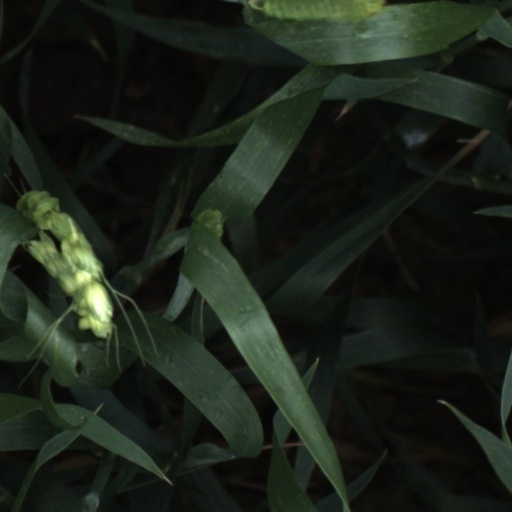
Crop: wheat